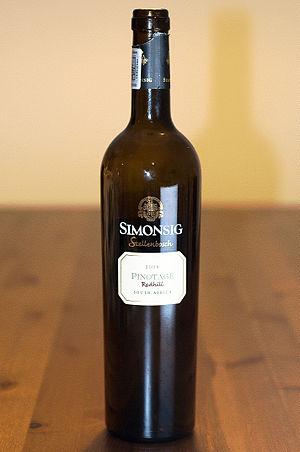
Pinotage Redhill 2008